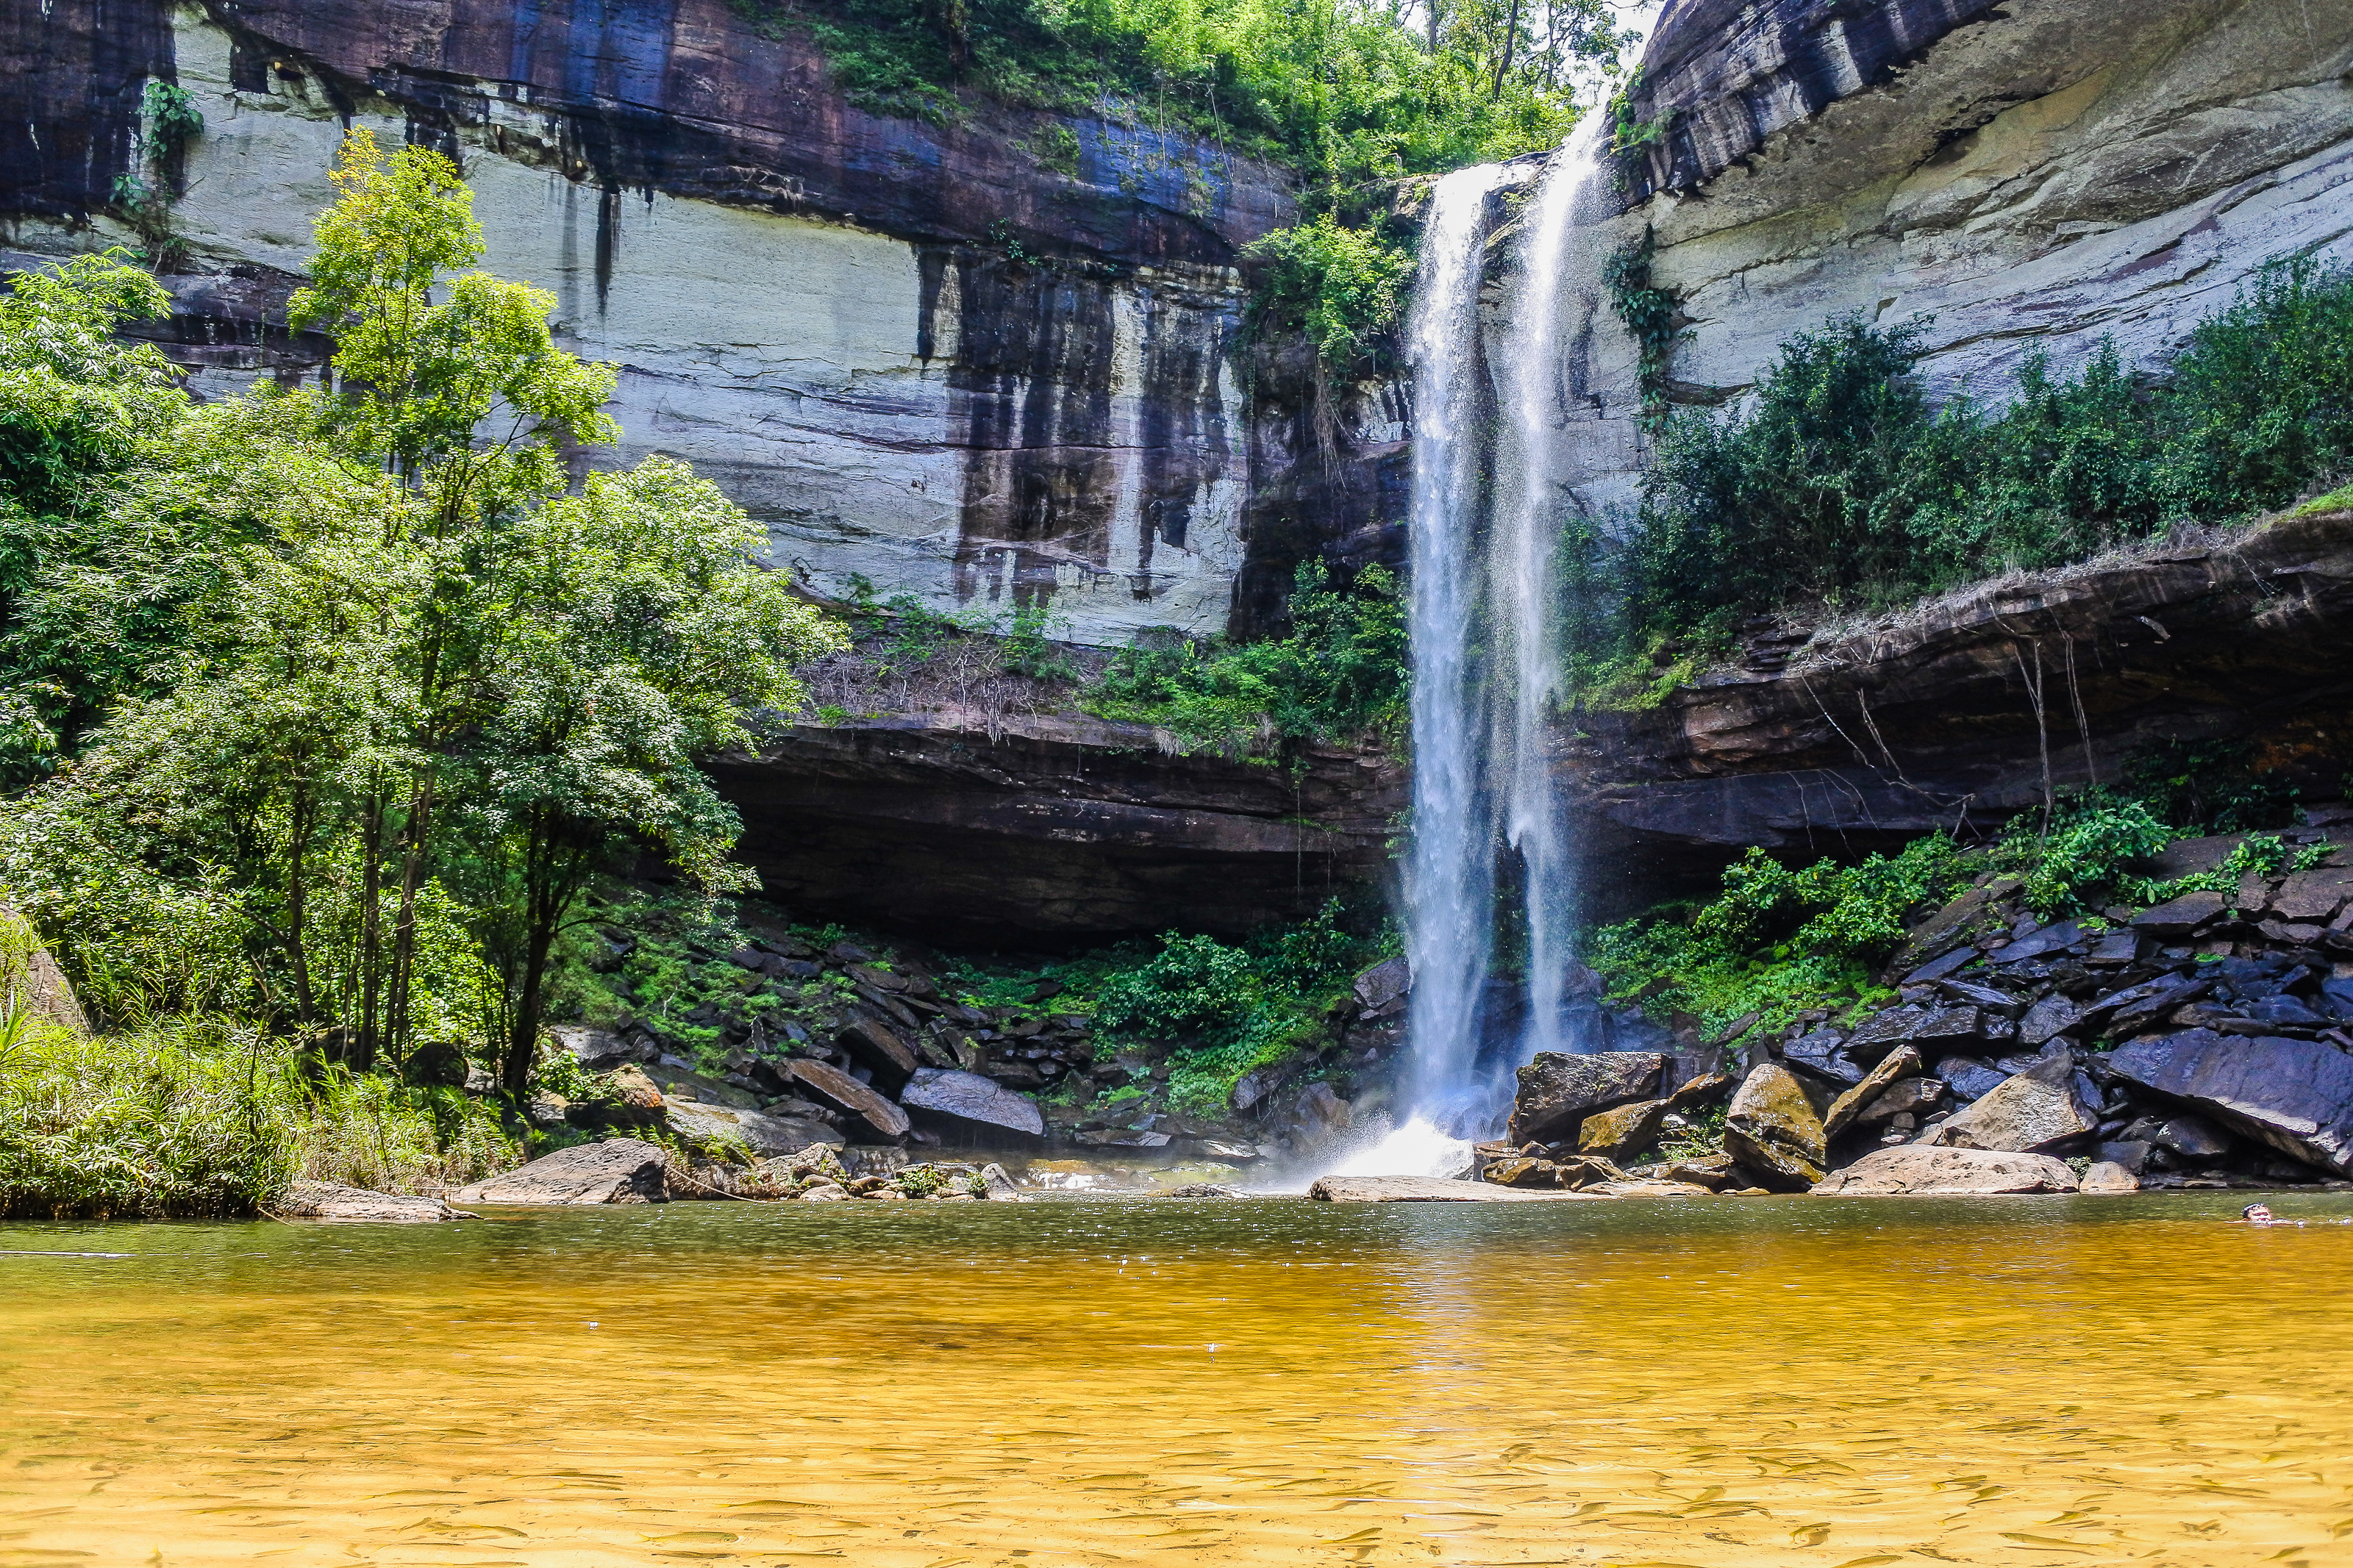
beauty, freshness, inside, scenic, amazing, beautiful, mountain, view, russia, white, bak teo, thailand, landmark, cave, natural, tree, thai, water, highest, light, background, wilderness, jungle, forest, tourism, holiday, summer, rock, fall, waterfall, national, highest waterfall, park, phu chong, green, nature, huai luang, relax, wet, leaf, stone, outdoor, tropical, foliage, khao, river, fresh, travel, wild, landscape, body of water, natural landscape, water resources, nature reserve, watercourse, vegetation, water feature, state park, stream, national park, mountain river, sky, chute, plant, wasserfall, formation, rainforest, hill station, wildlife, old growth forest, reflection, creek, fluvial landforms of streams, moss, ravine